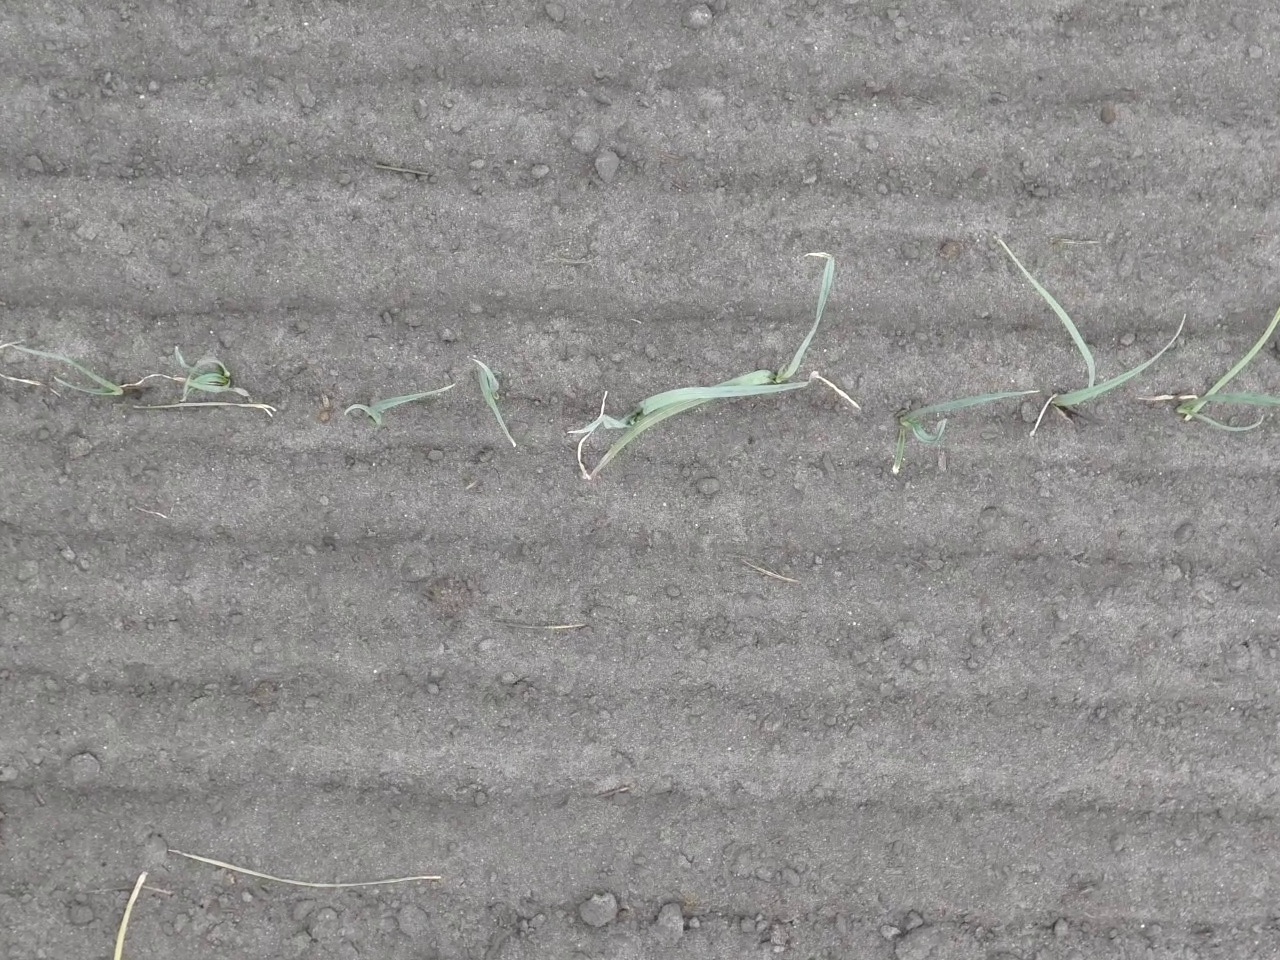
Crop: leek
Objects: leek, leek, leek, leek, leek, leek, leek, leek, leek, stem_leek, stem_leek, stem_leek, stem_leek, stem_leek, stem_leek, stem_leek, stem_leek, stem_leek